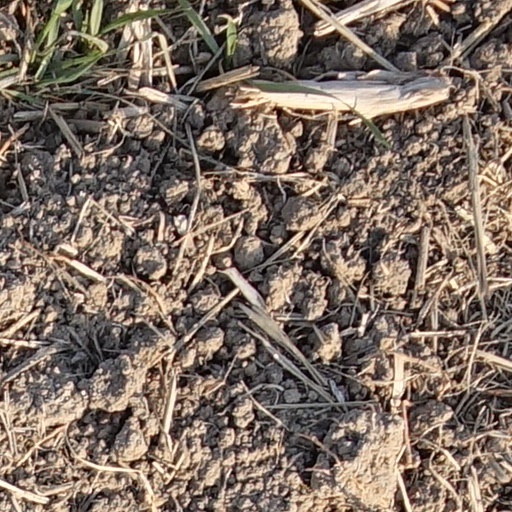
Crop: wheat